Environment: real
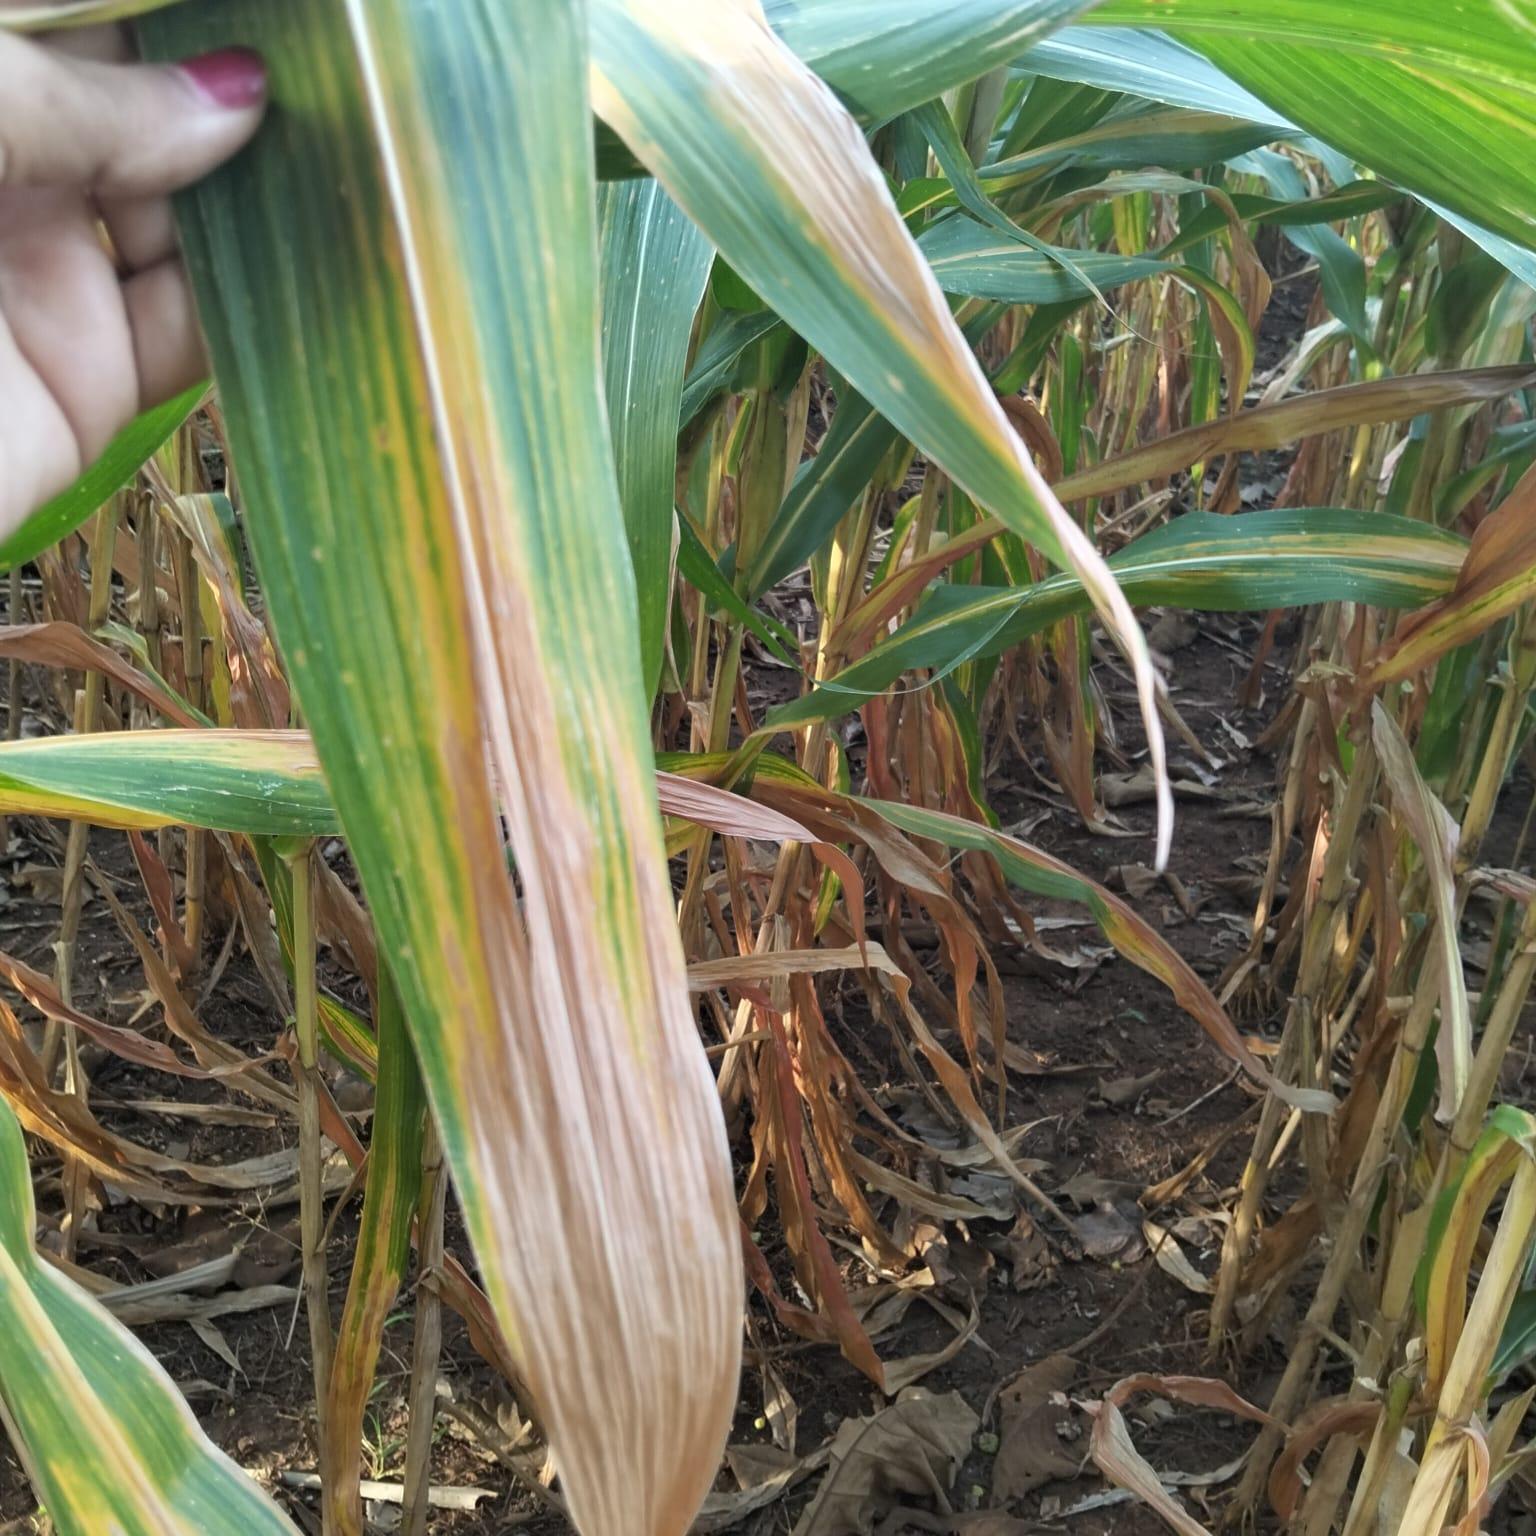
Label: nitrogen_deficiency